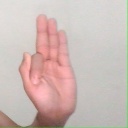
अक्षर: फ